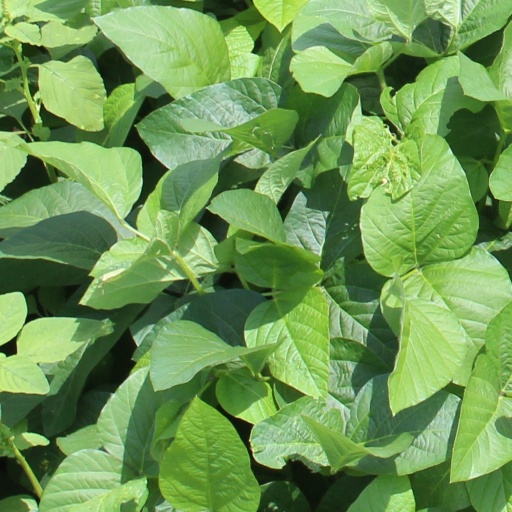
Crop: soybean